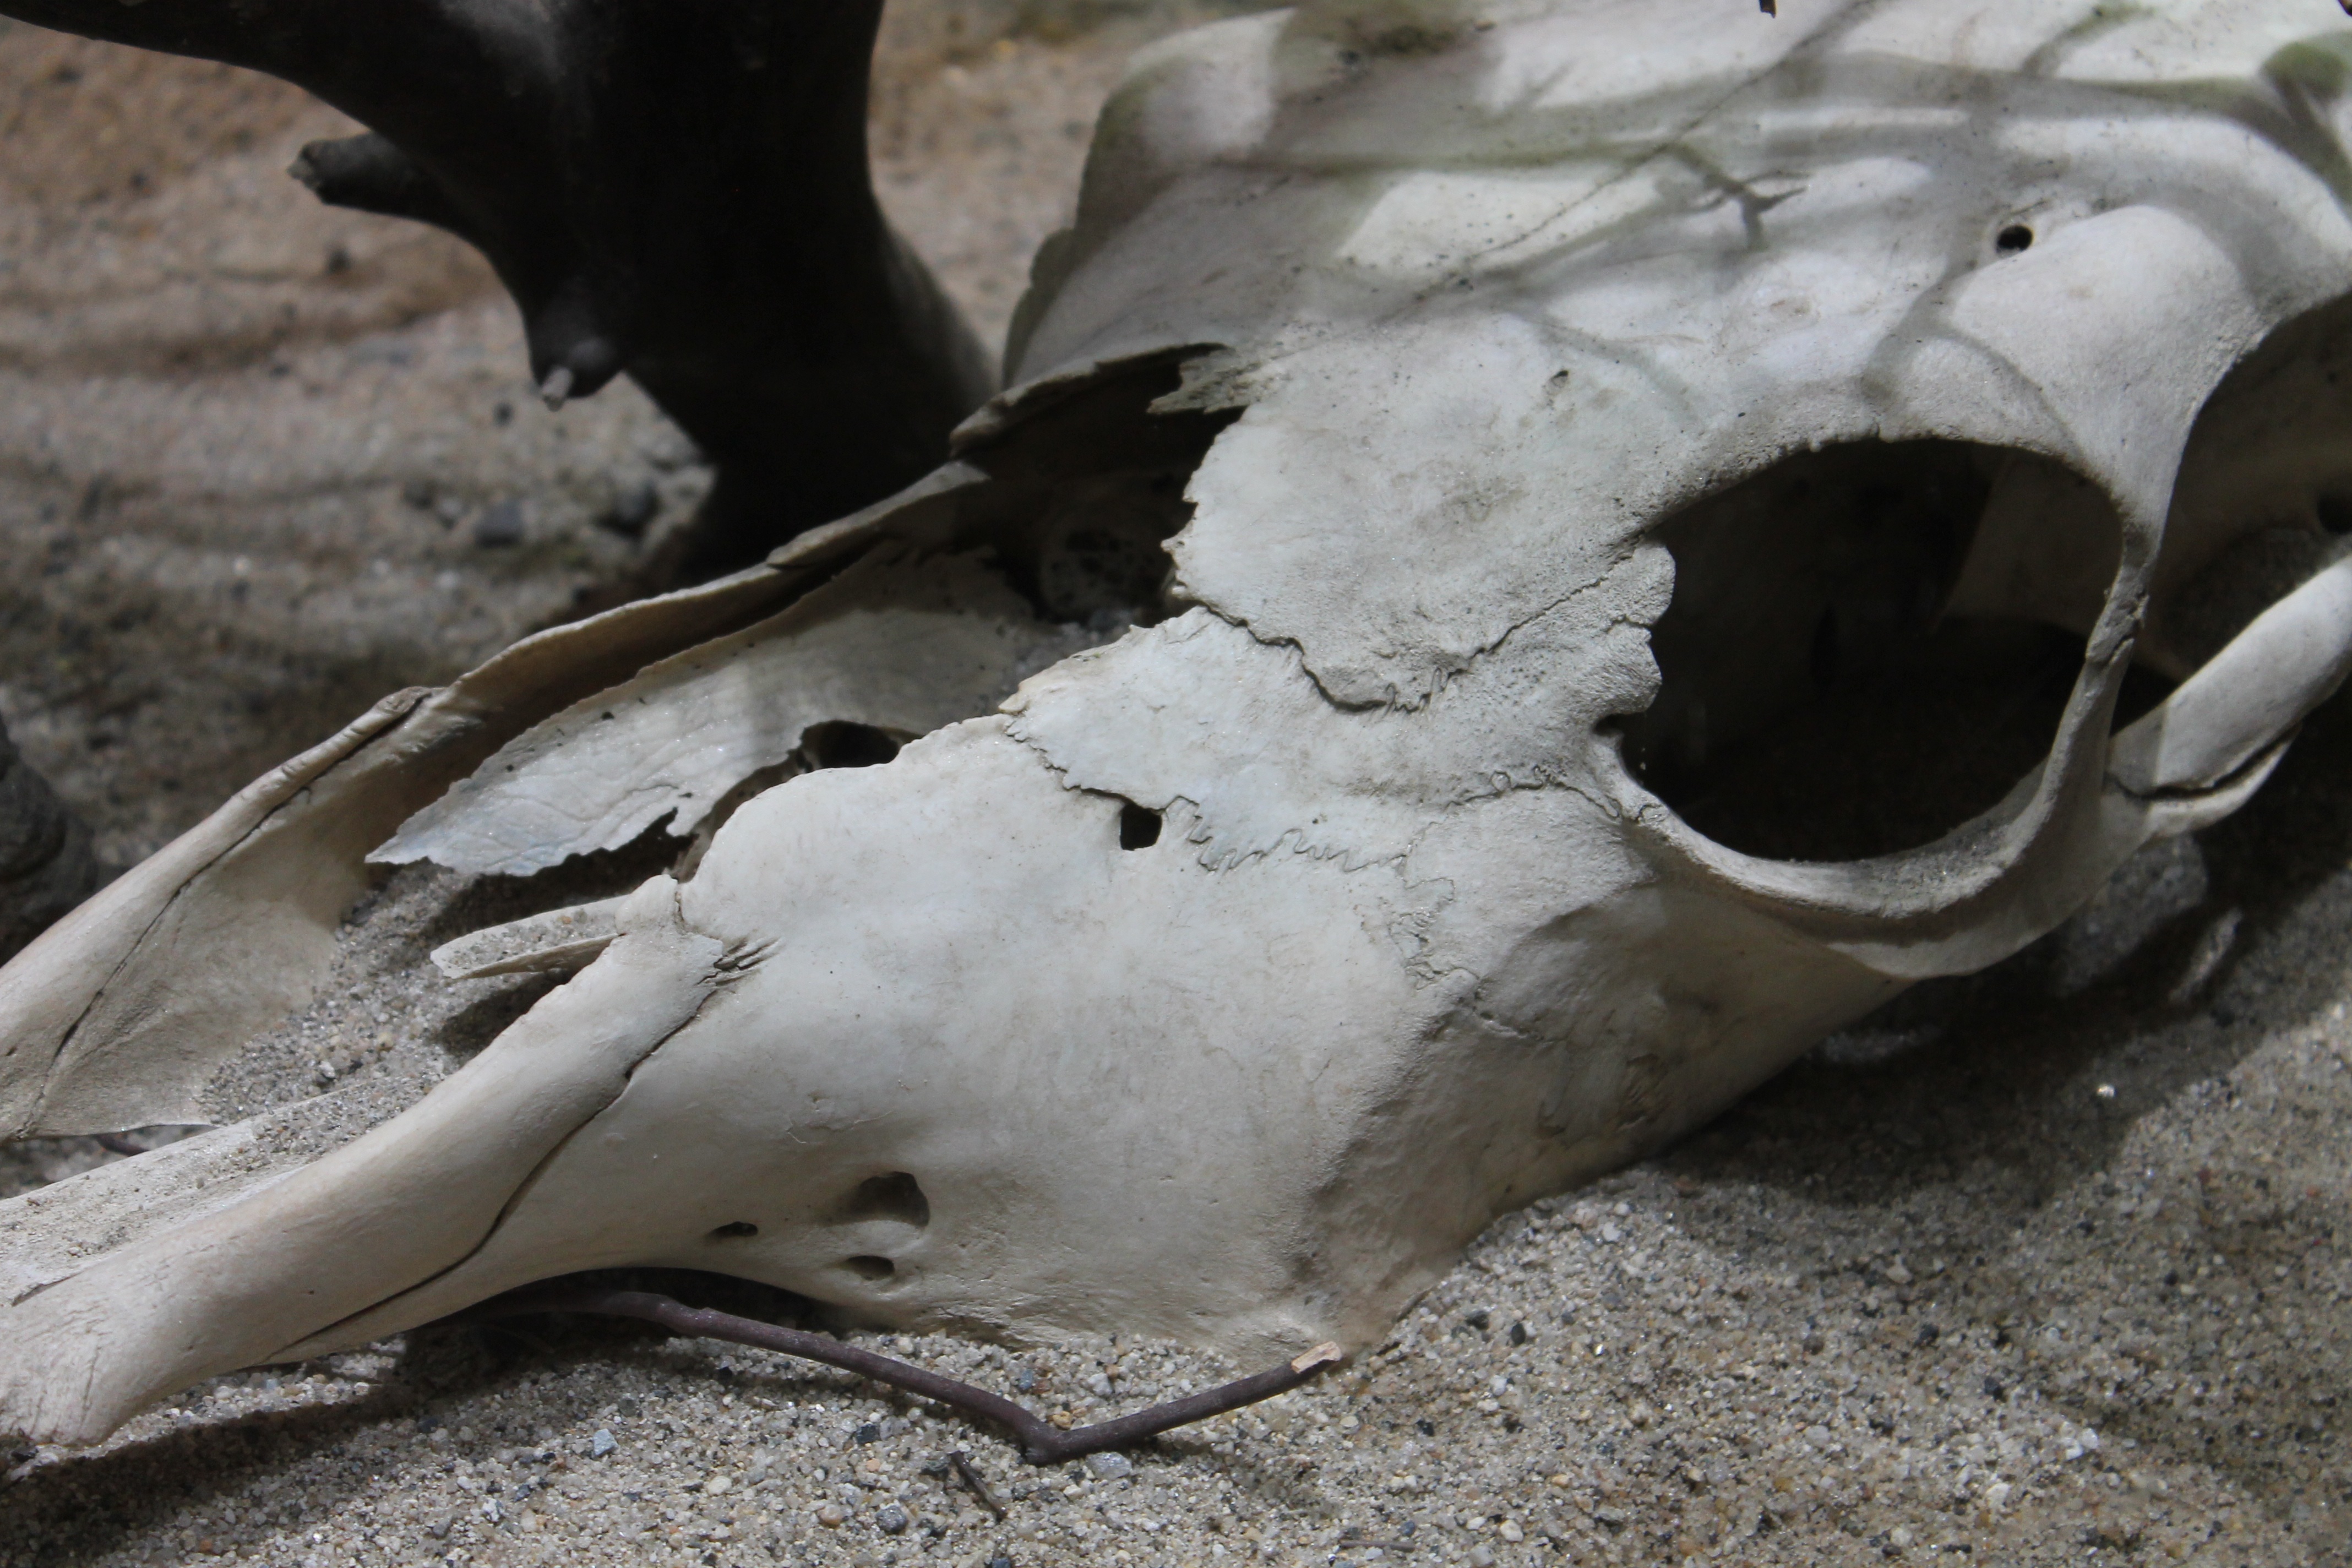
nature, wild, environment, horn, cow, dead, skull, season, material, bone, bull, sculpture, art, hunt, skeleton, hunting, hunter, hunted